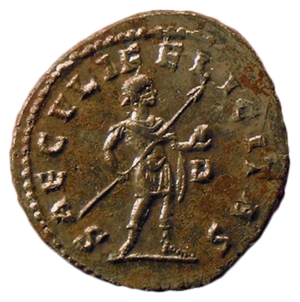
Le pilum est un modèle de javelot lourd utilisé par les légions romaines. En latin, le pluriel est pila, mais en français le pluriel peut s'écrire « pilums ».